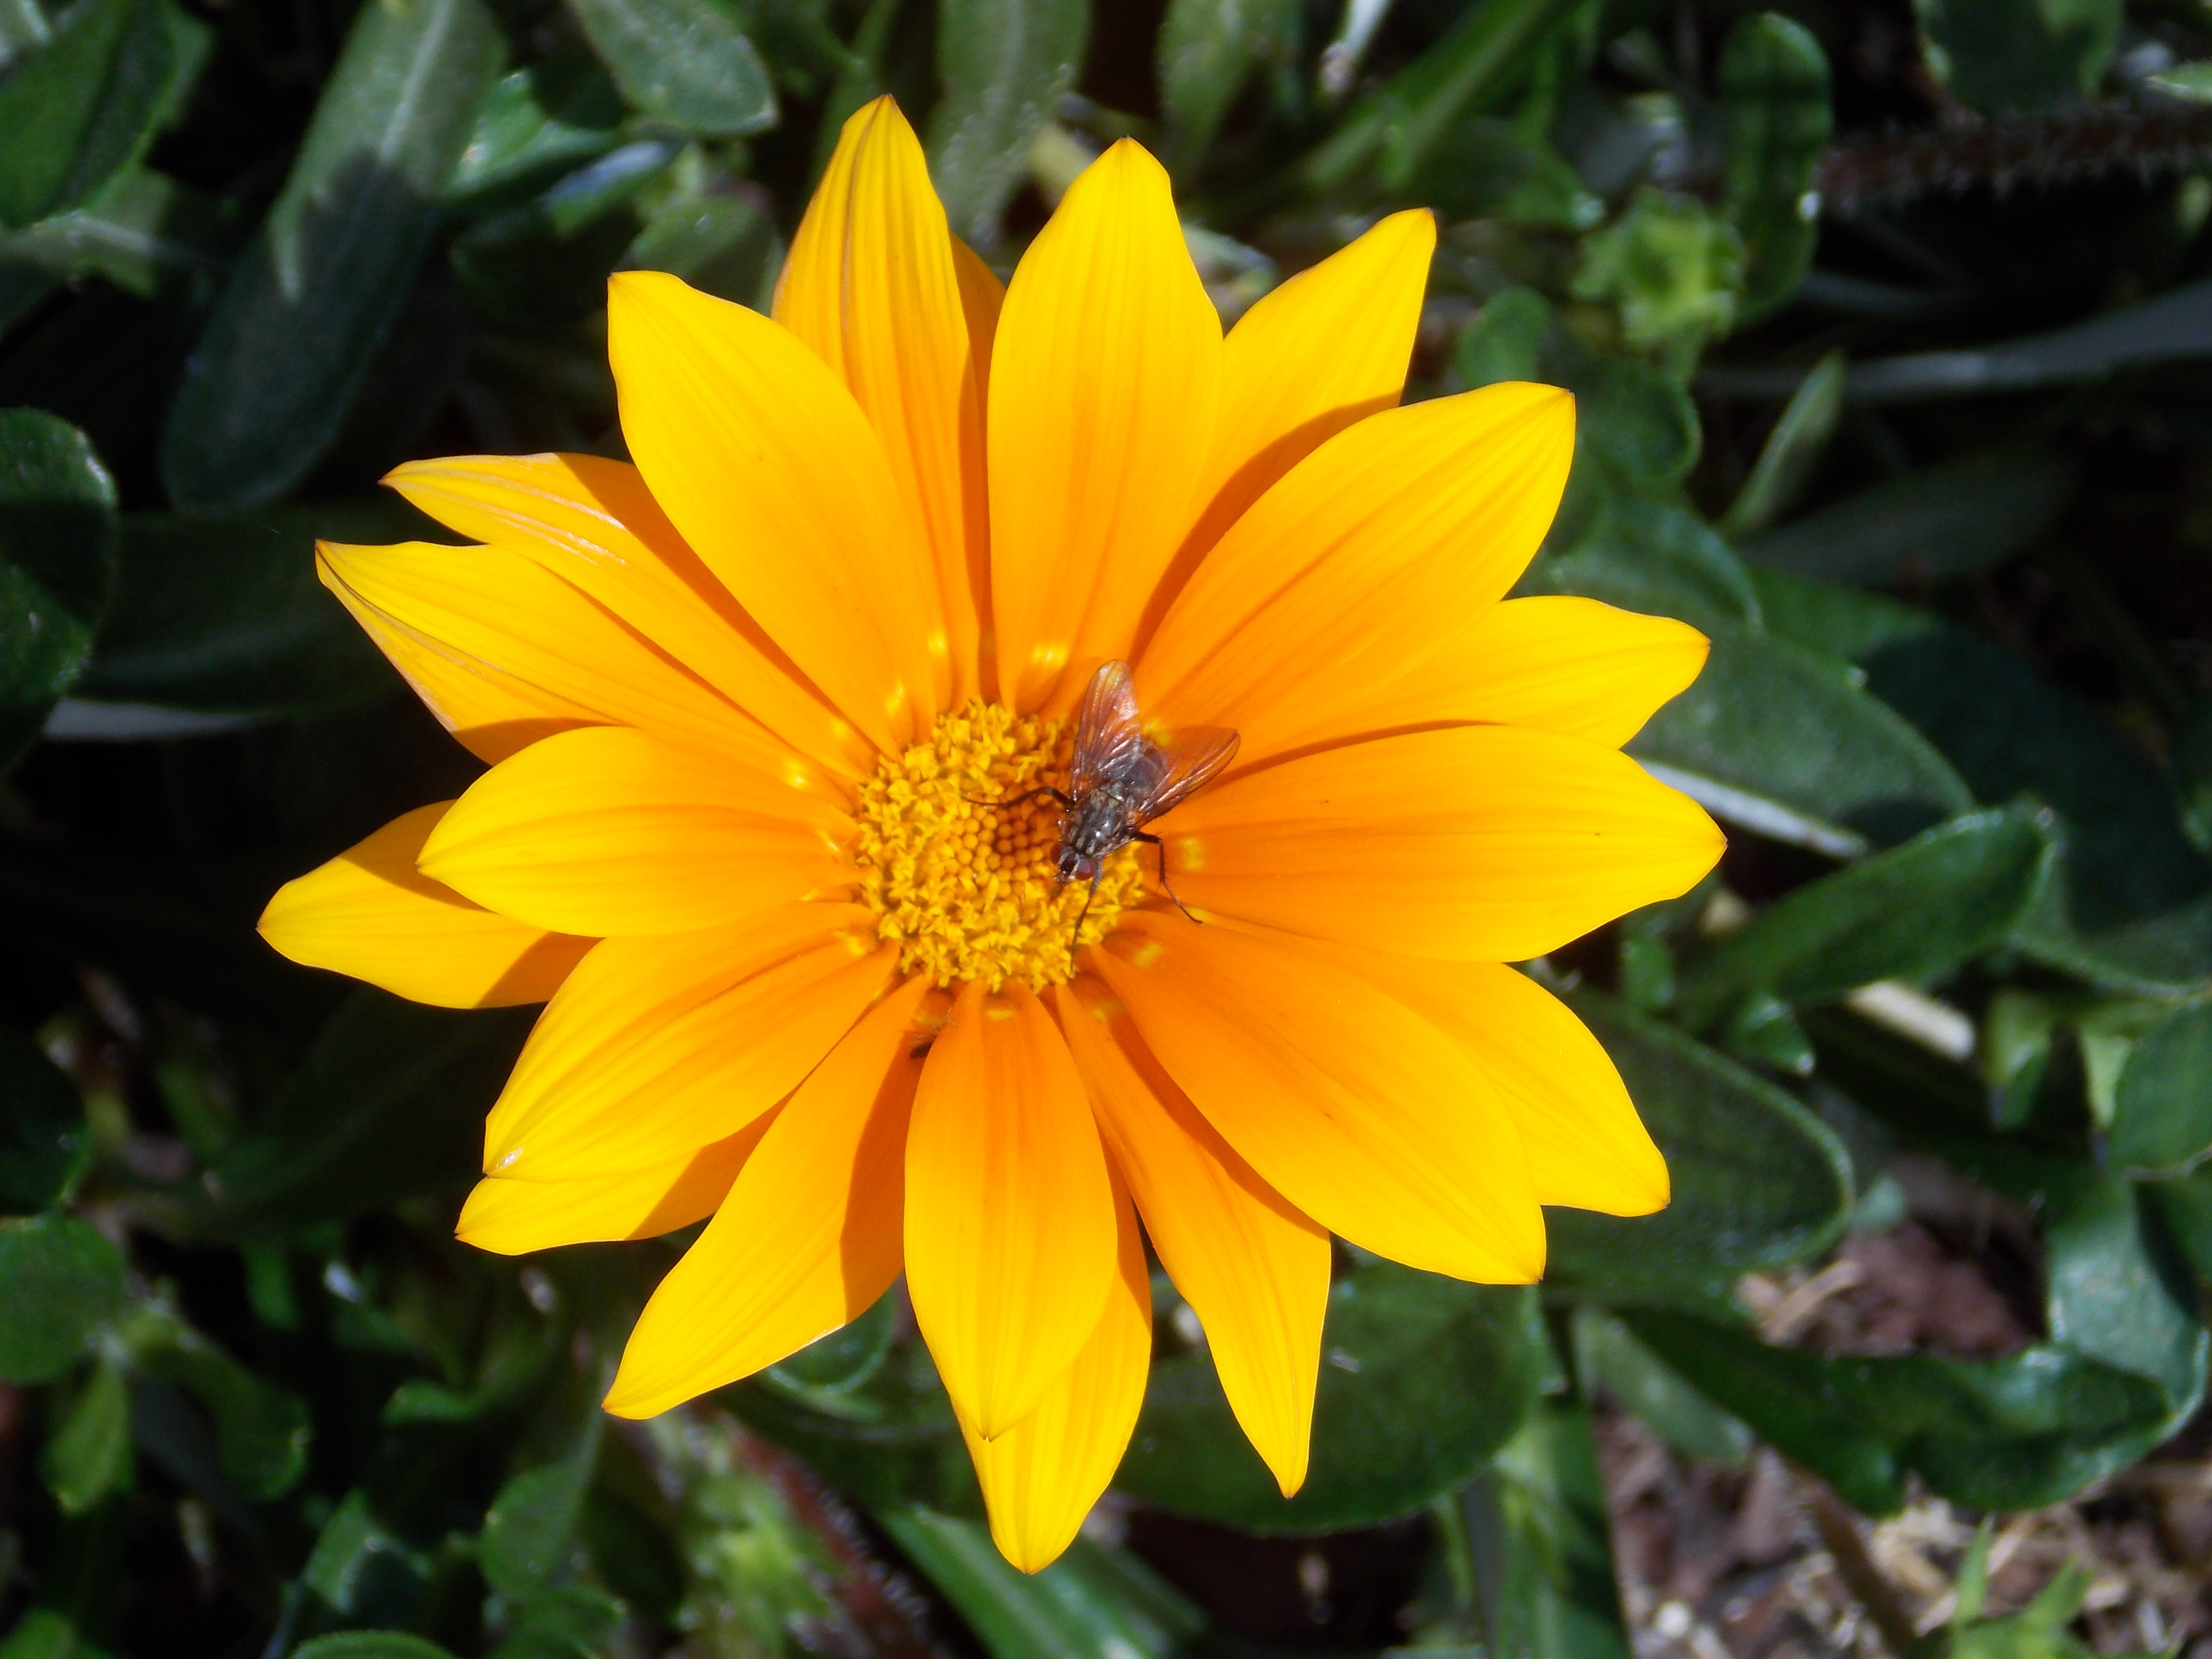
nature, blossom, plant, flower, petal, bloom, fly, herb, botany, yellow, close, flora, wildflower, macro photography, flowering plant, daisy family, calendula, annual plant, land plant